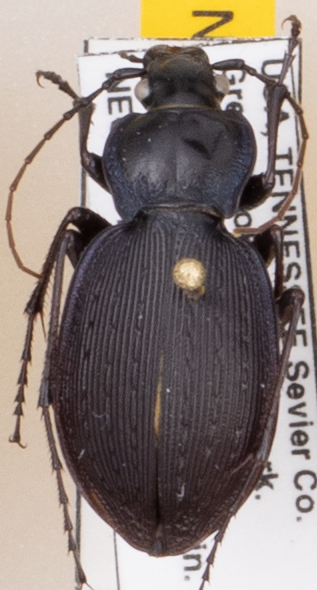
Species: Carabus goryi
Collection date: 2019-08-06
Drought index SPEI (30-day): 1.69
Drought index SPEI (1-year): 2.09
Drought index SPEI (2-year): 2.09